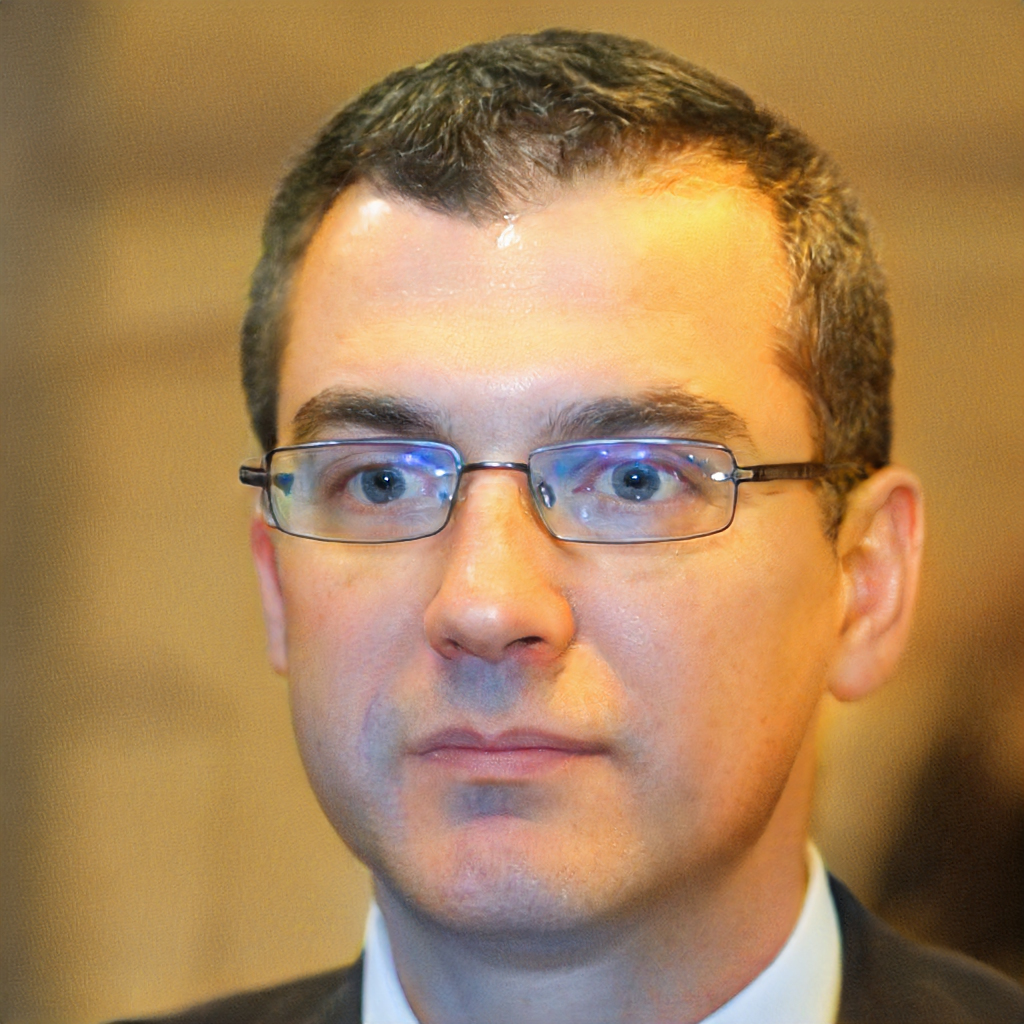
Gender: Male